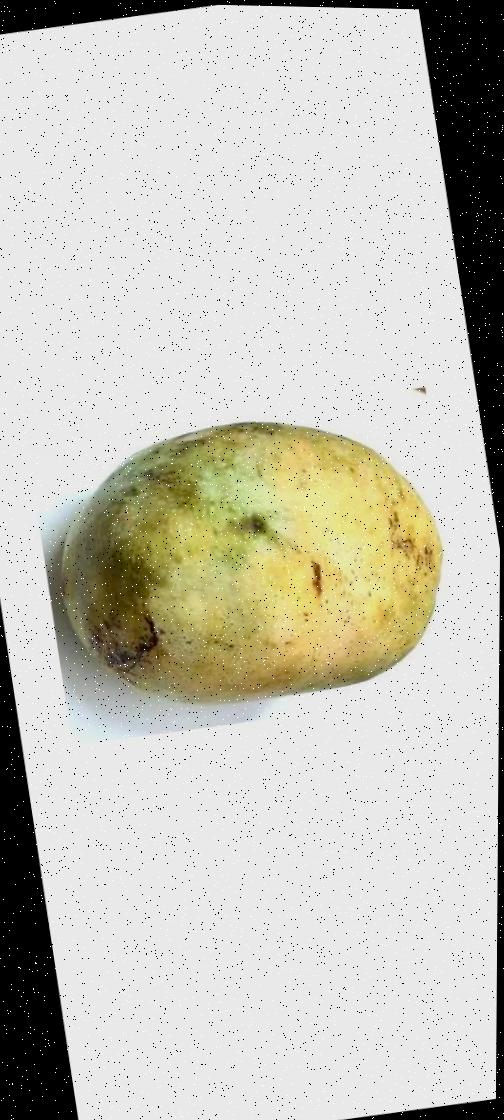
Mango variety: Fazli Classic